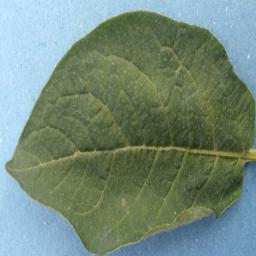
Etiqueta: Sana